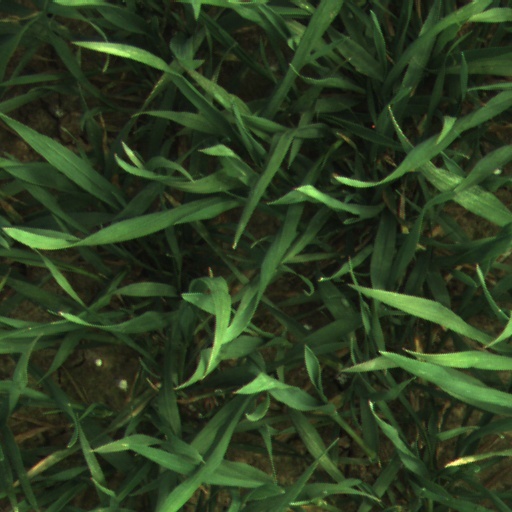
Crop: wheat